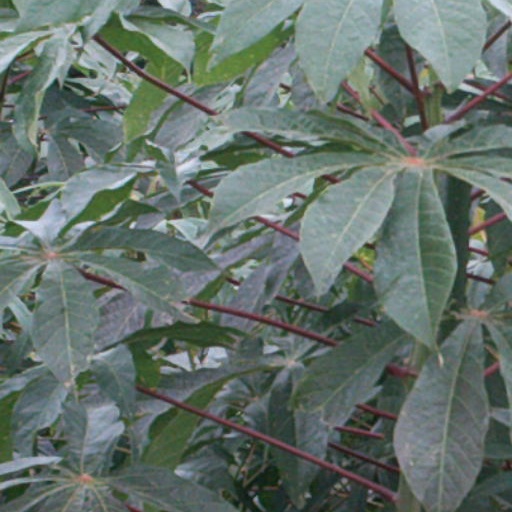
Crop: cassava